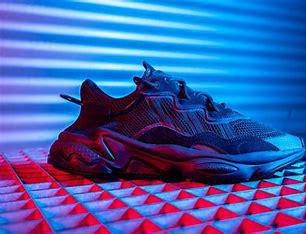
Brand: Adidas
Model: Ozweego